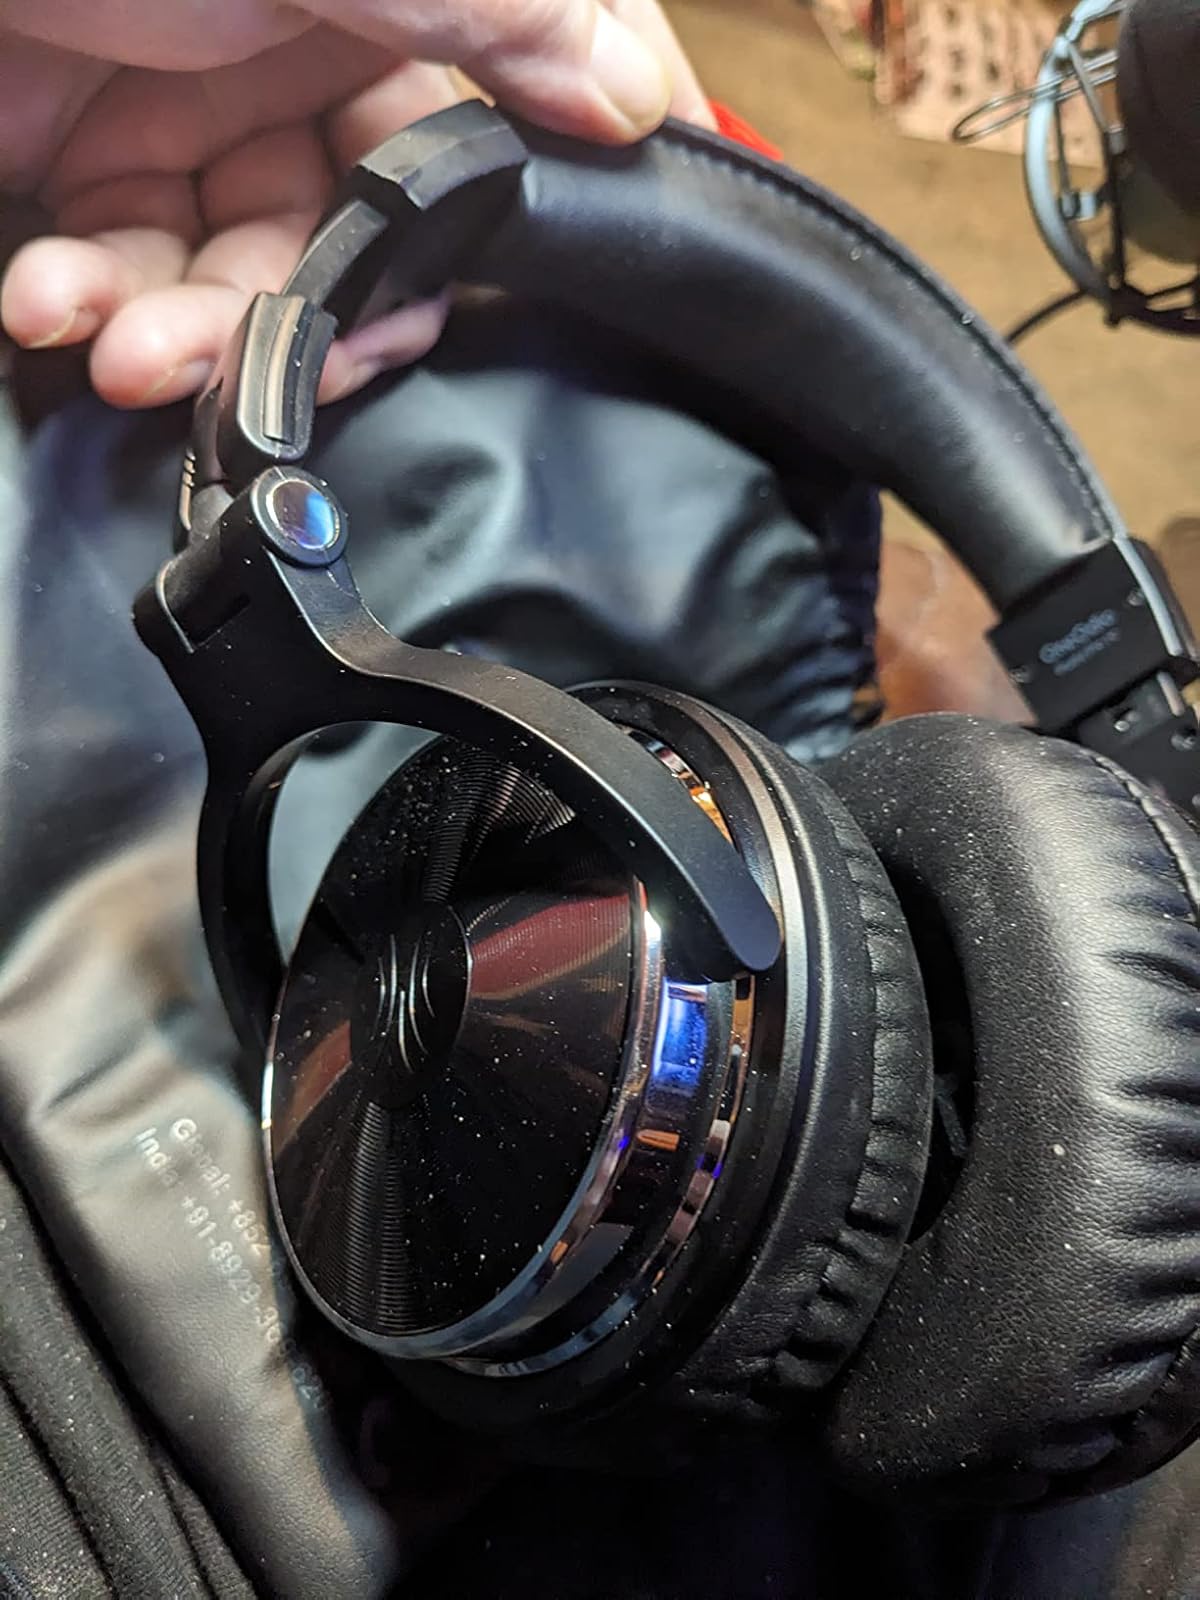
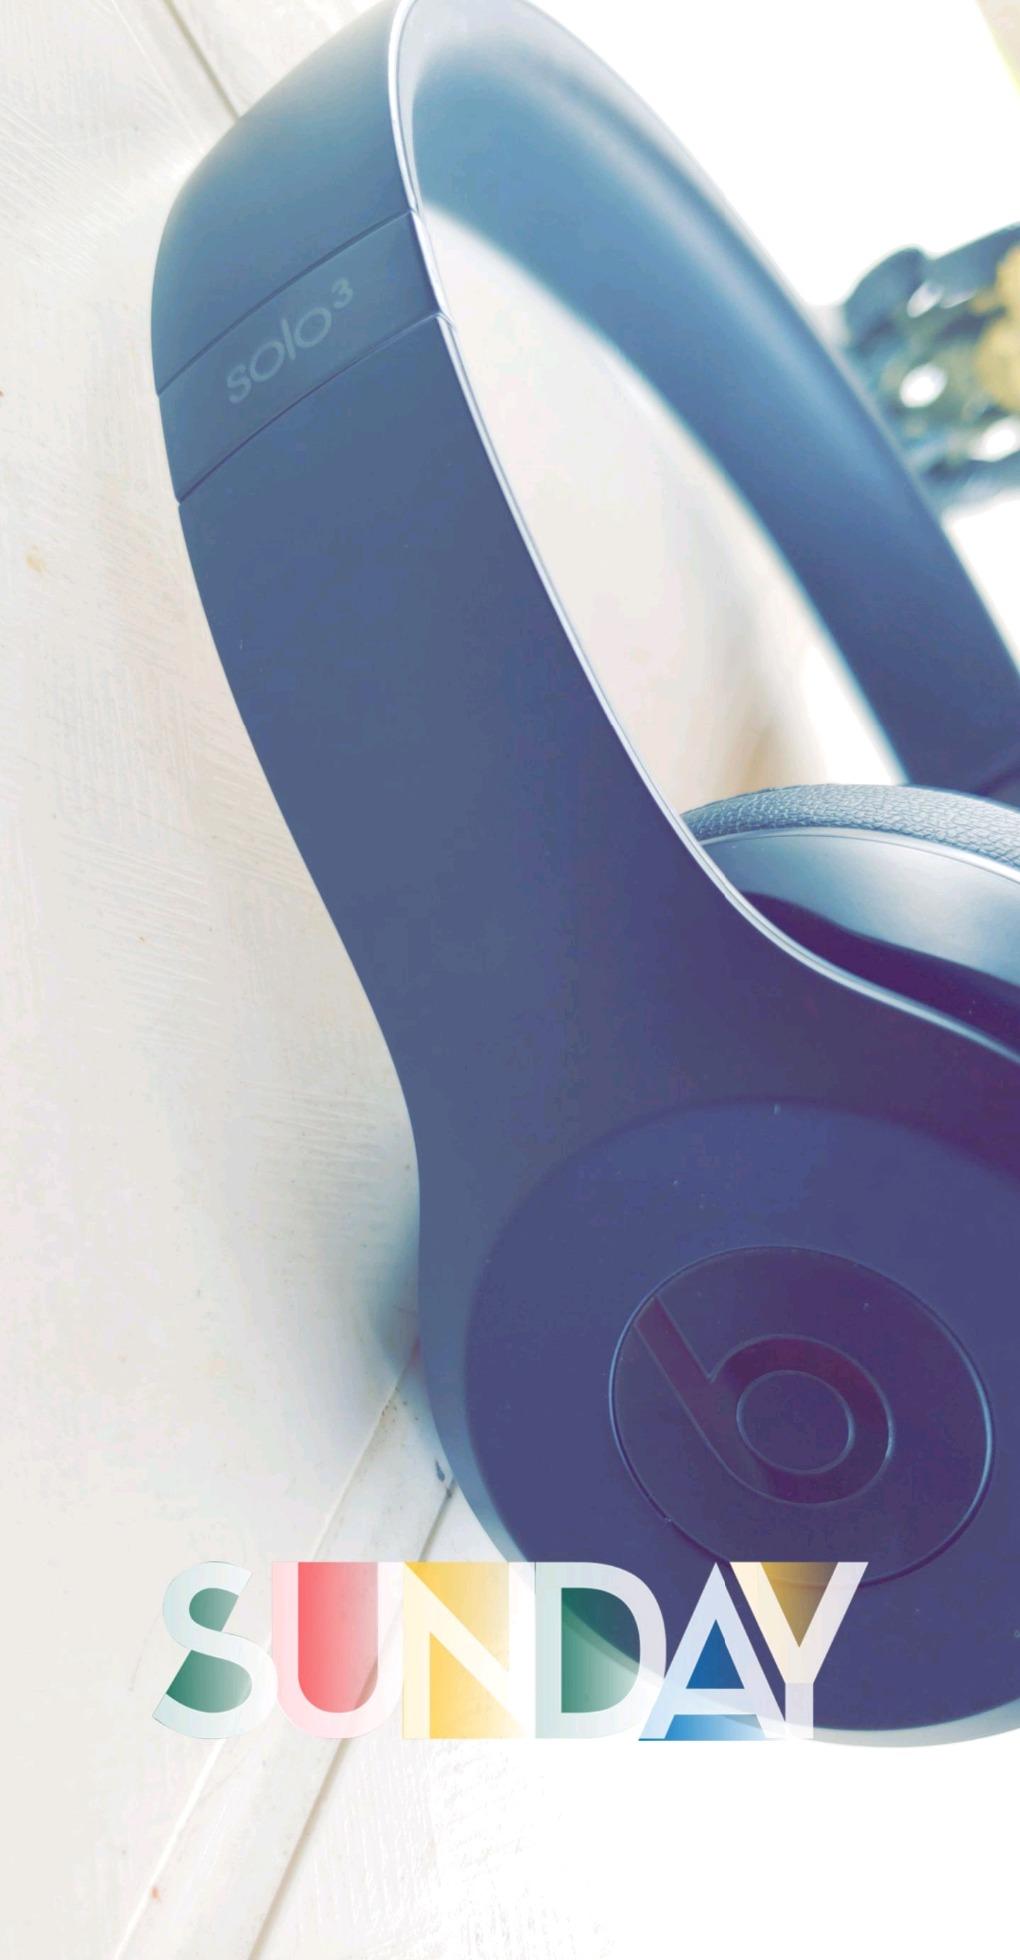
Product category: headphones
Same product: no